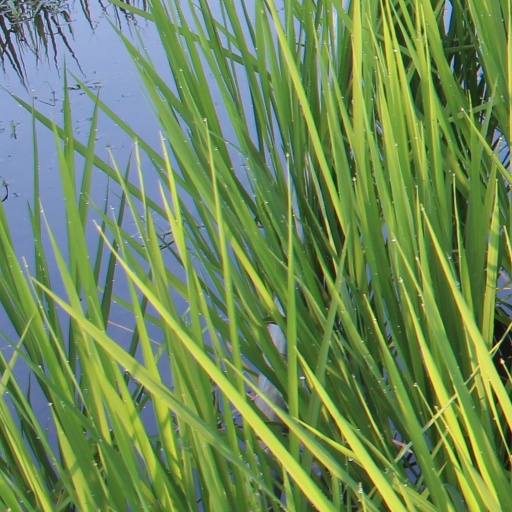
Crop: rice